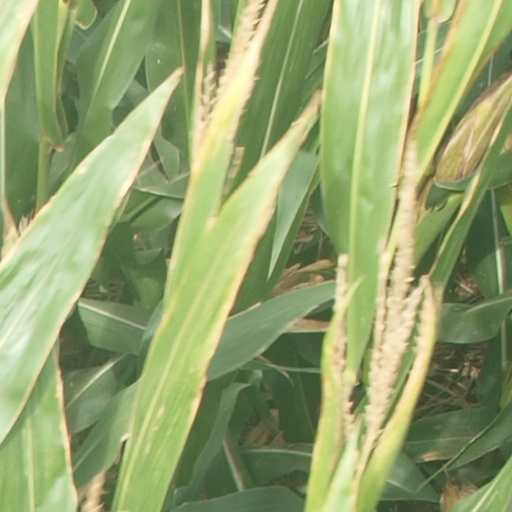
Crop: maize; corn